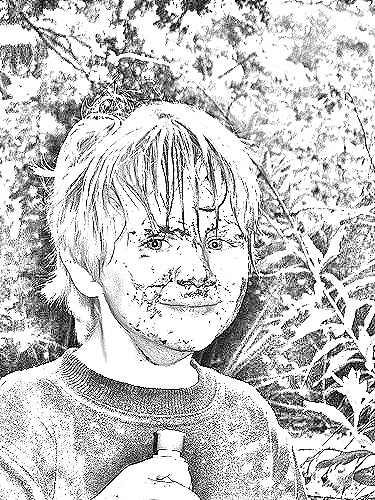
Portrait style: Sketch Portrait